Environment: real
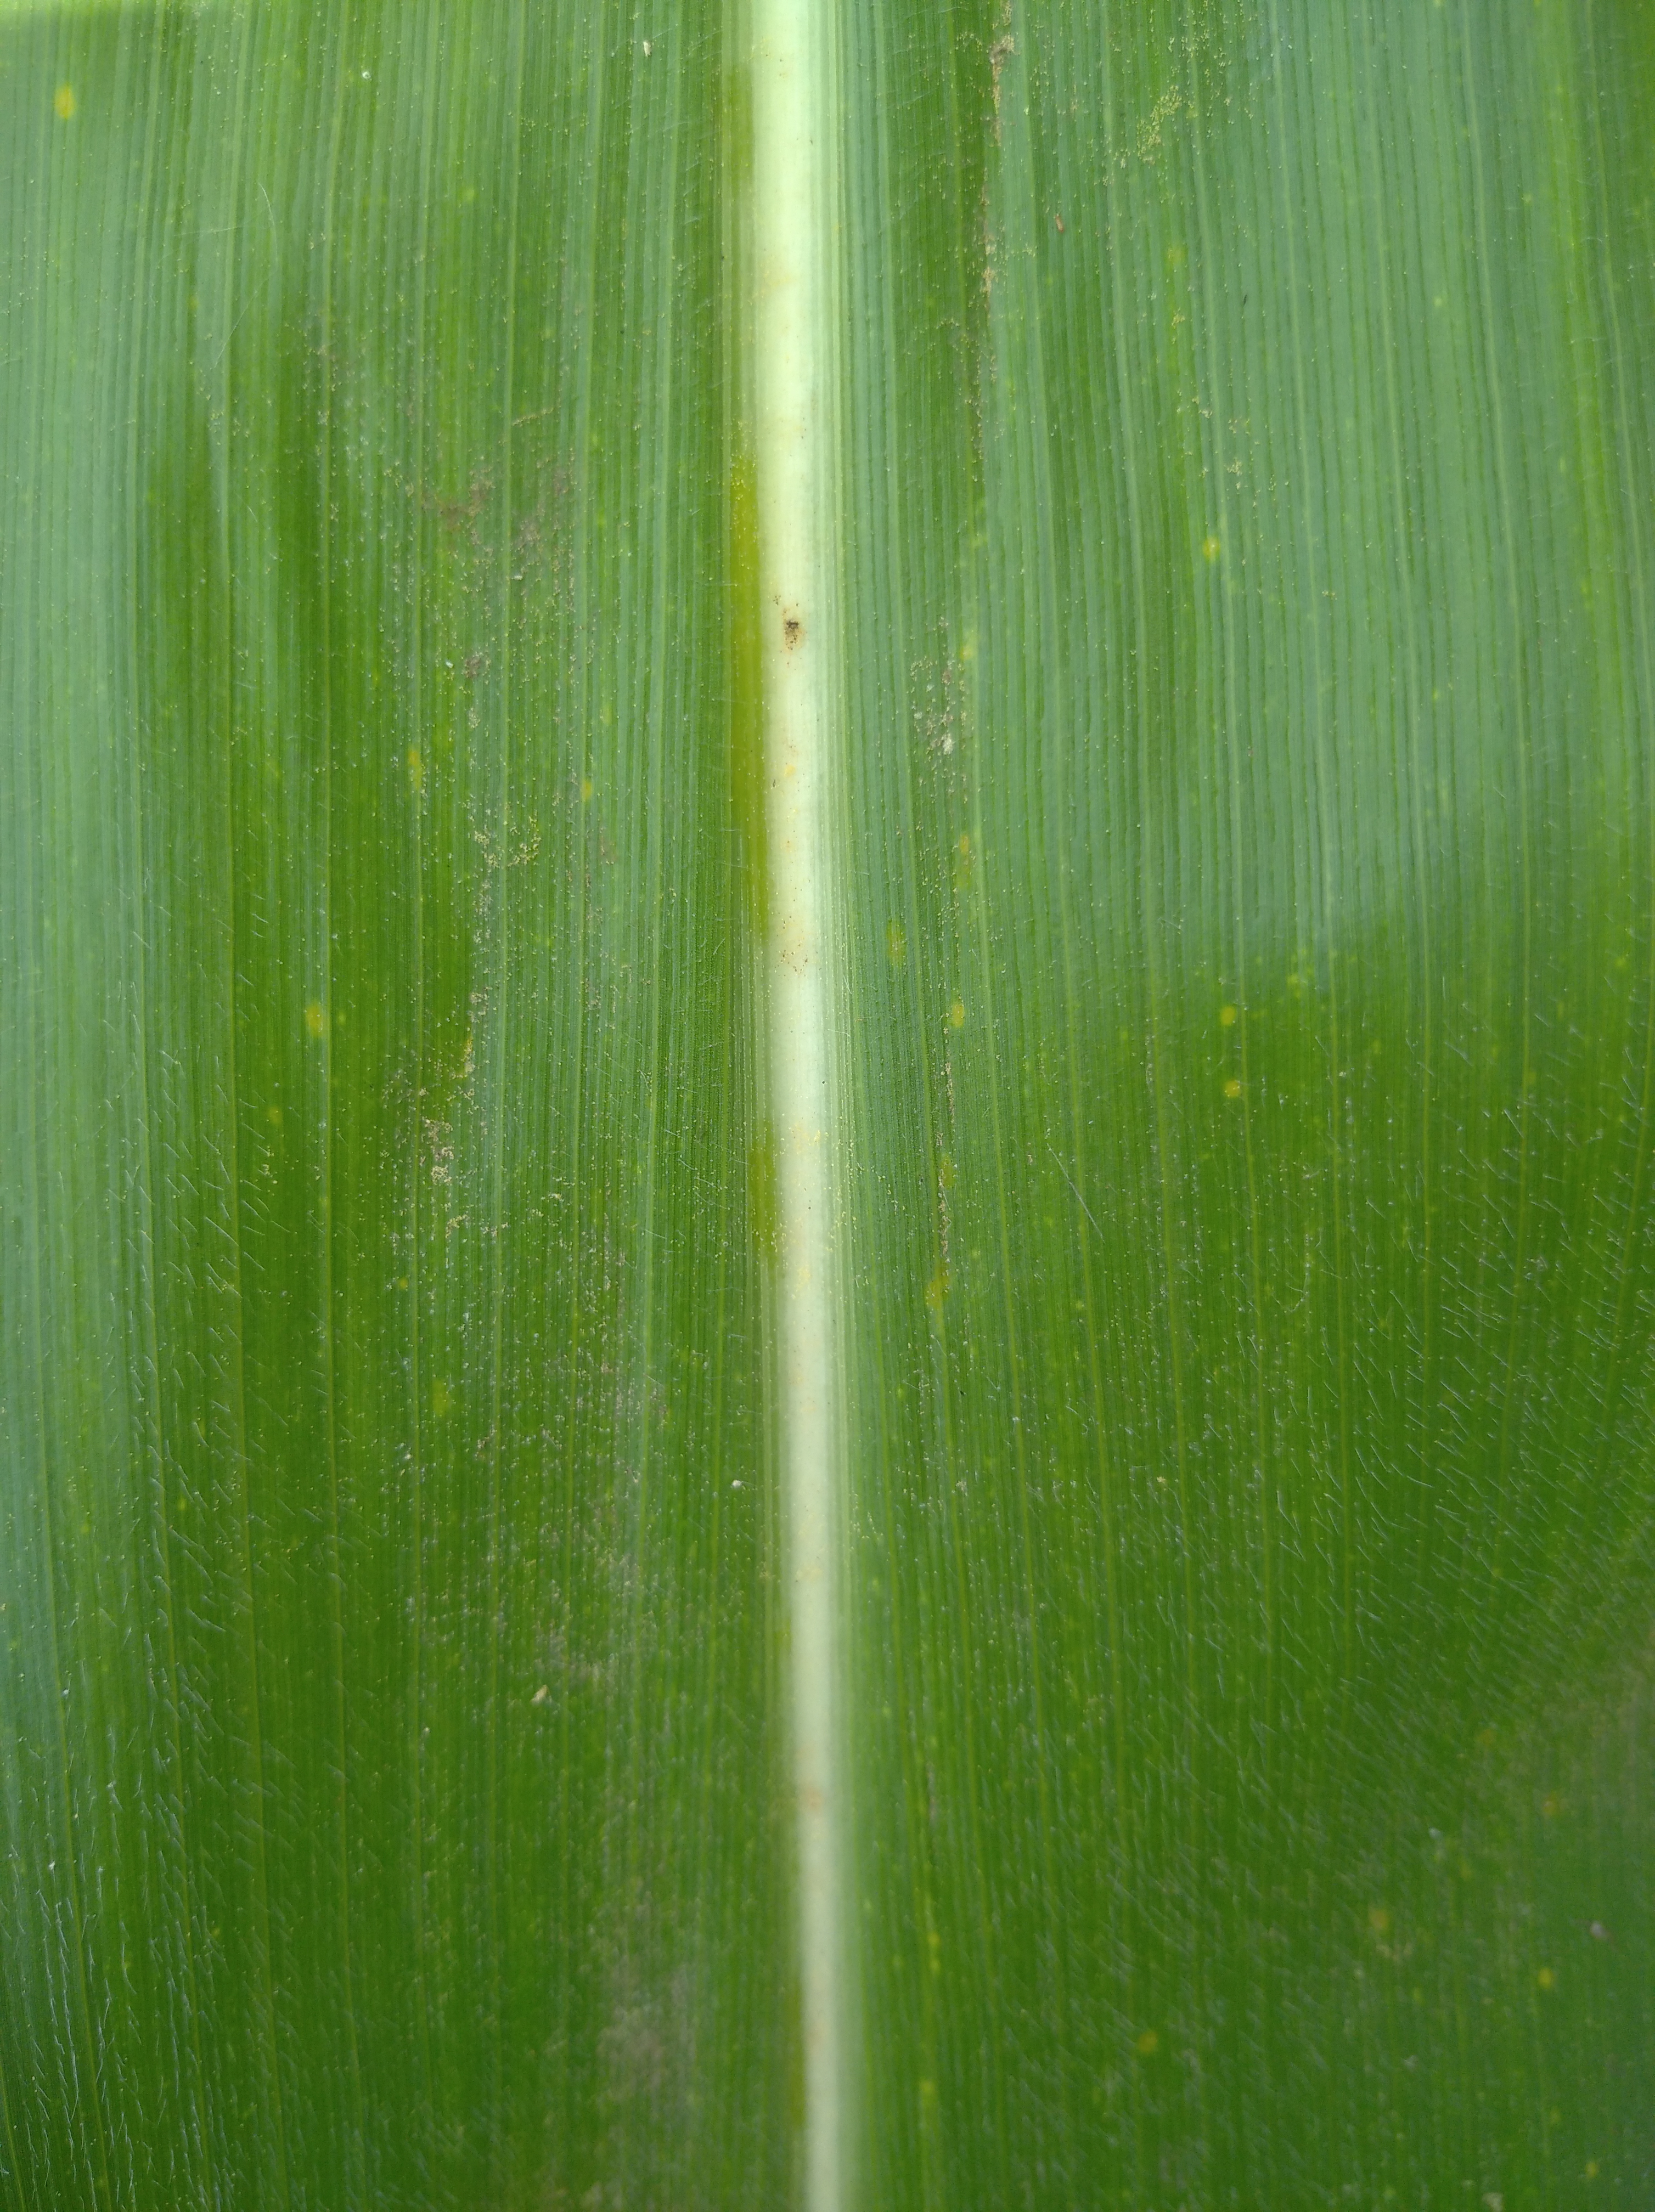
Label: healthy